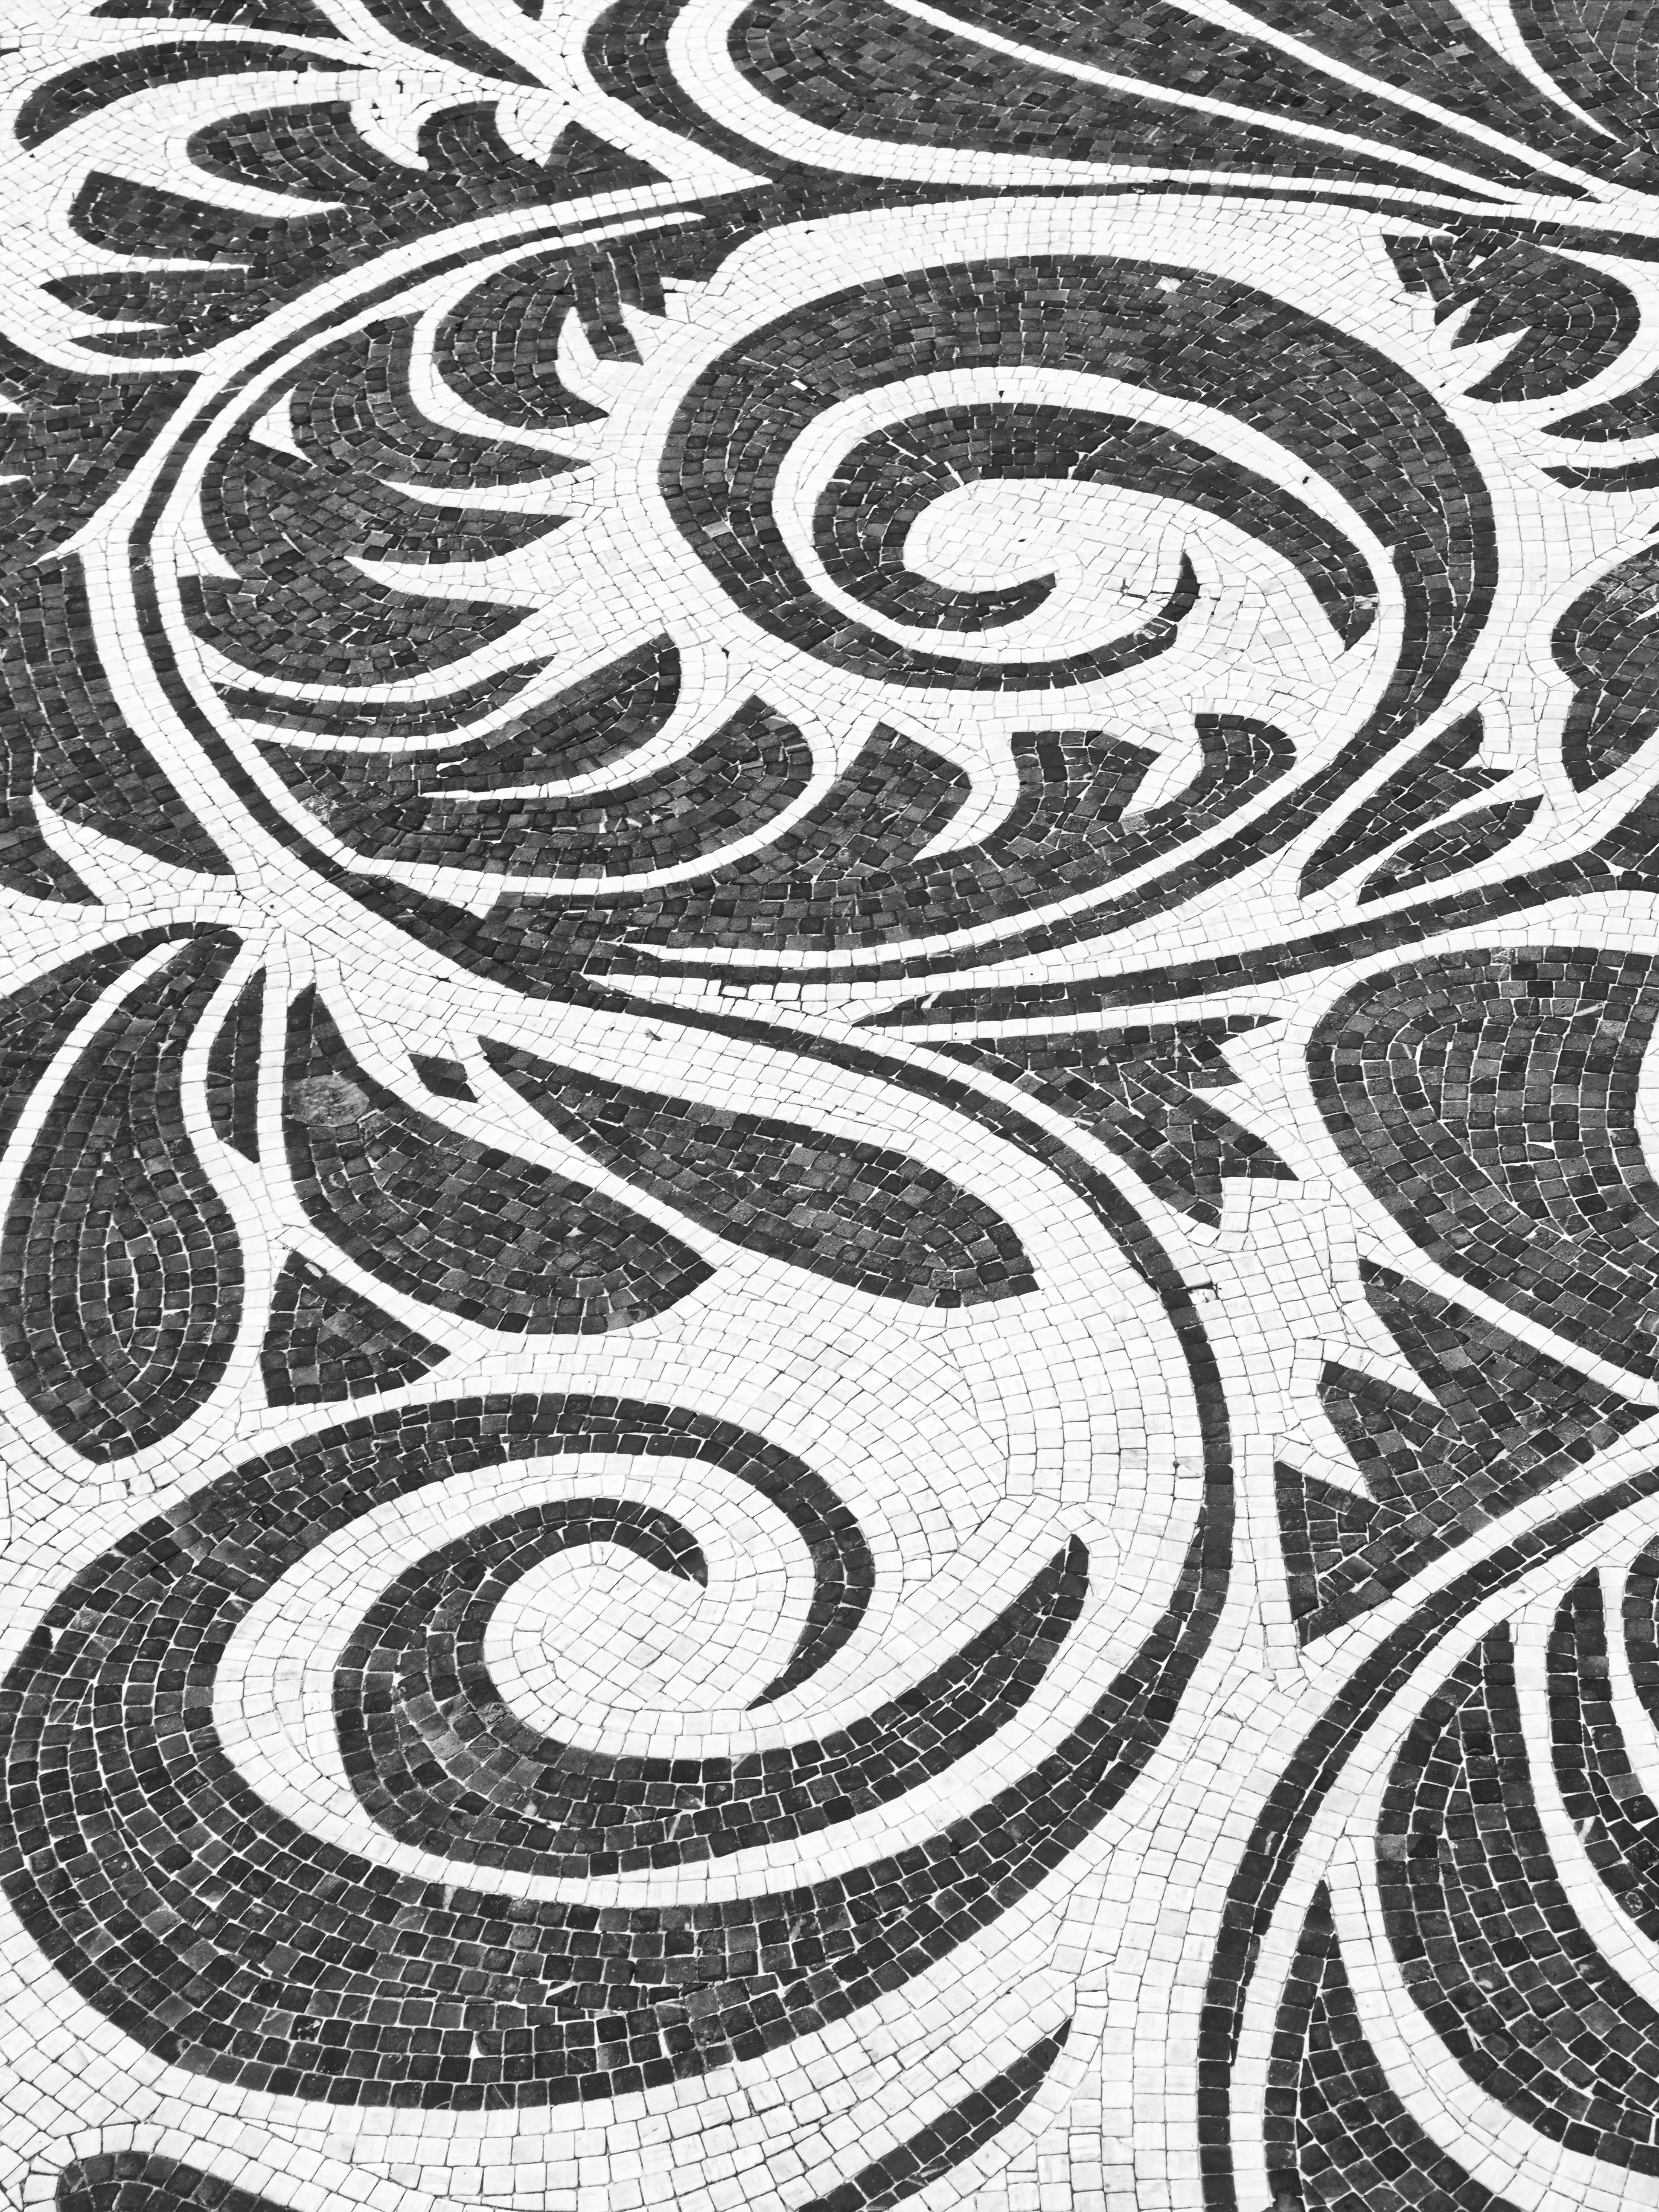
leaf, black, organism, textile, botany, art, style, font, rectangle, symmetry, pattern, motif, monochrome, circle, visual arts, illustration, drawing, monochrome photography, artwork, ornament, floral design, sketch